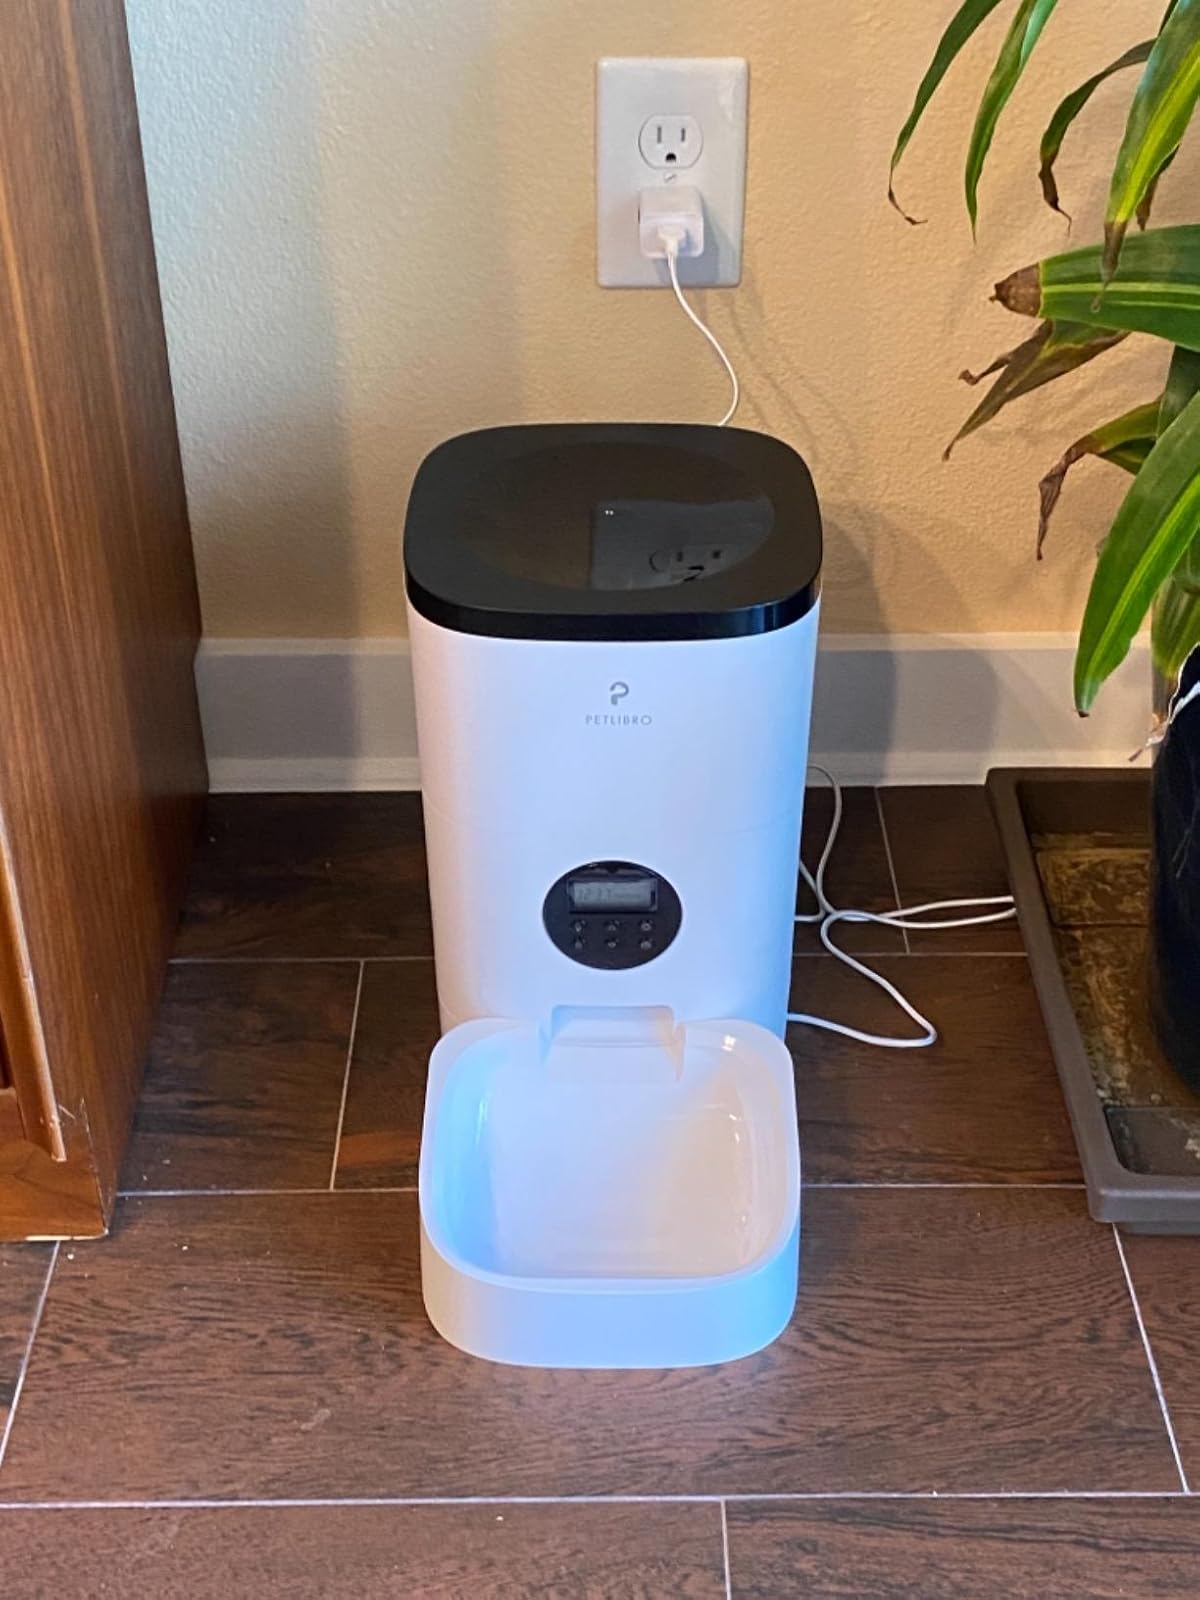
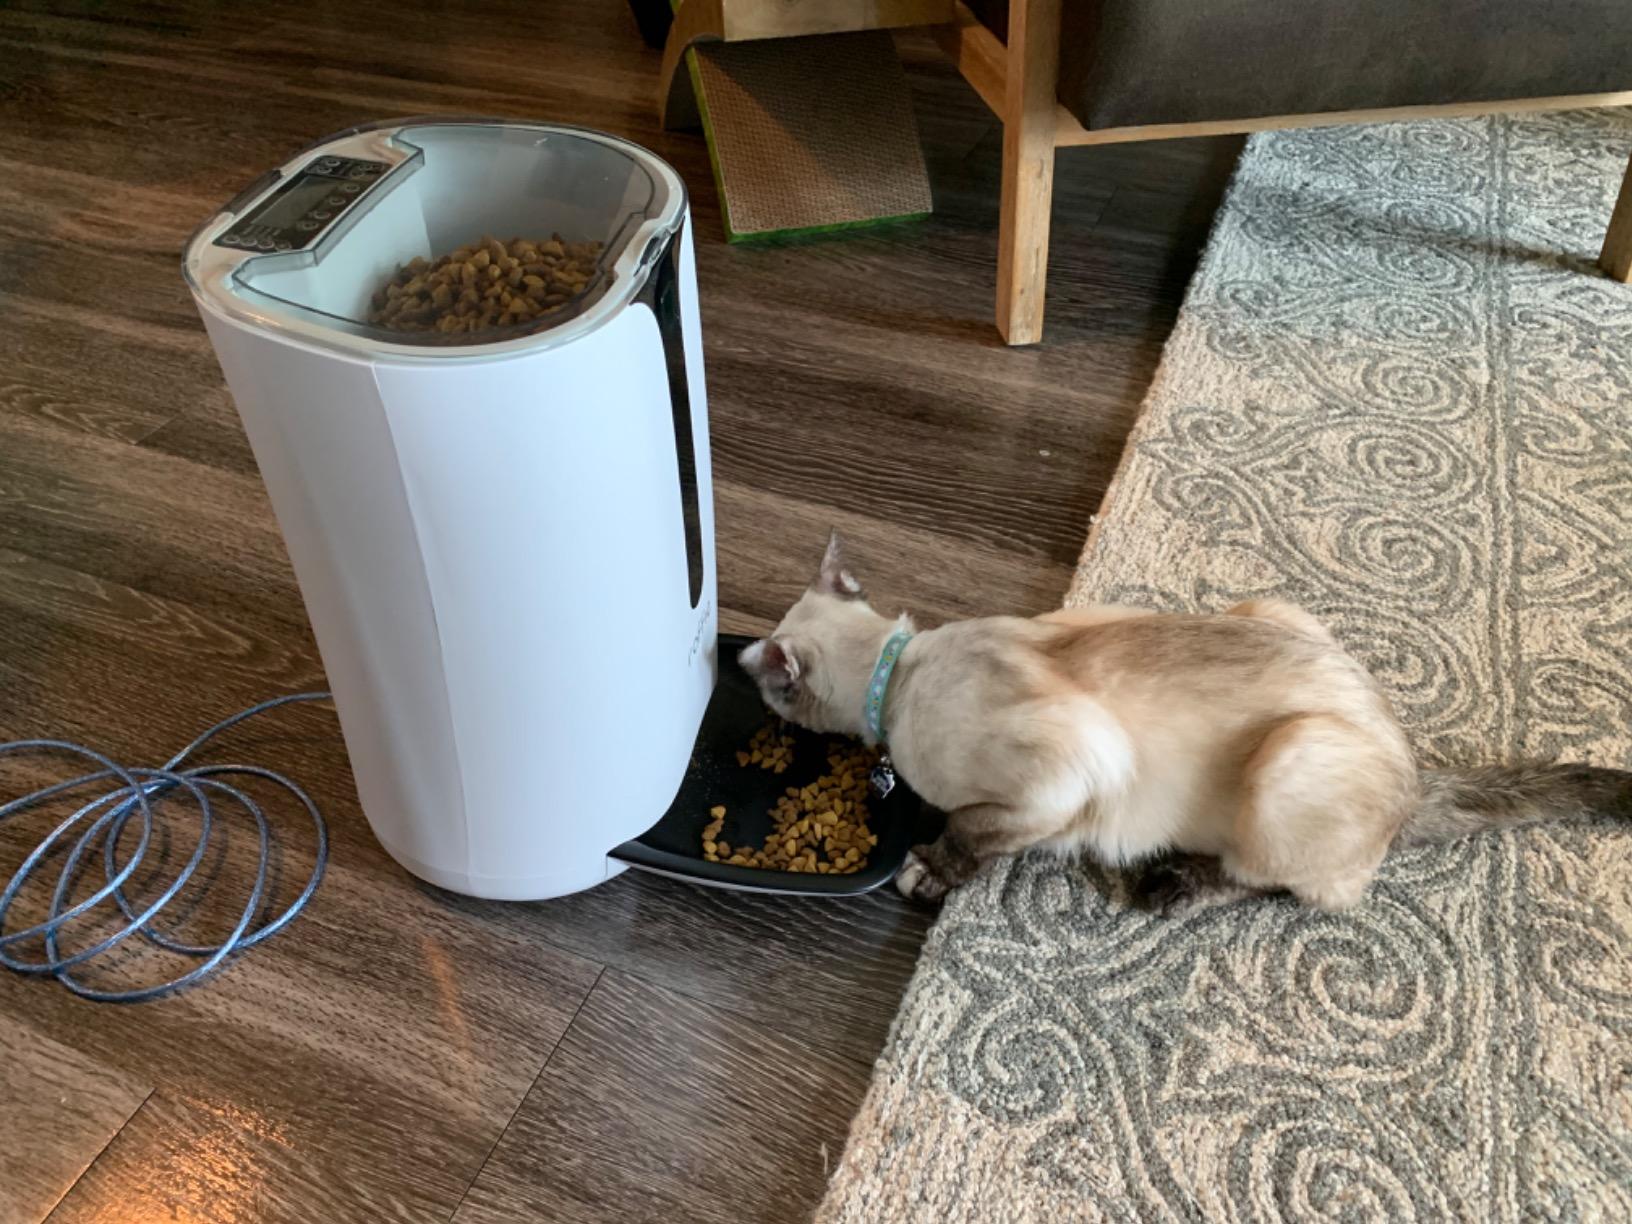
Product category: items_feeder
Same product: no